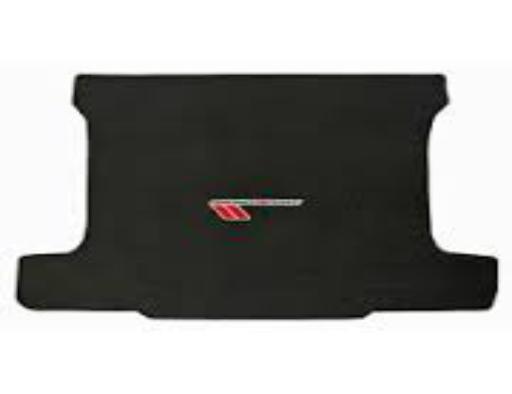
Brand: grand sport
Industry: Transportation